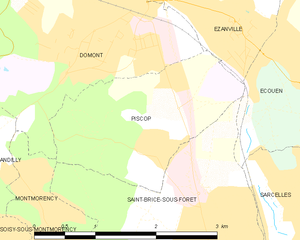
Carte des communes françaises Piscop